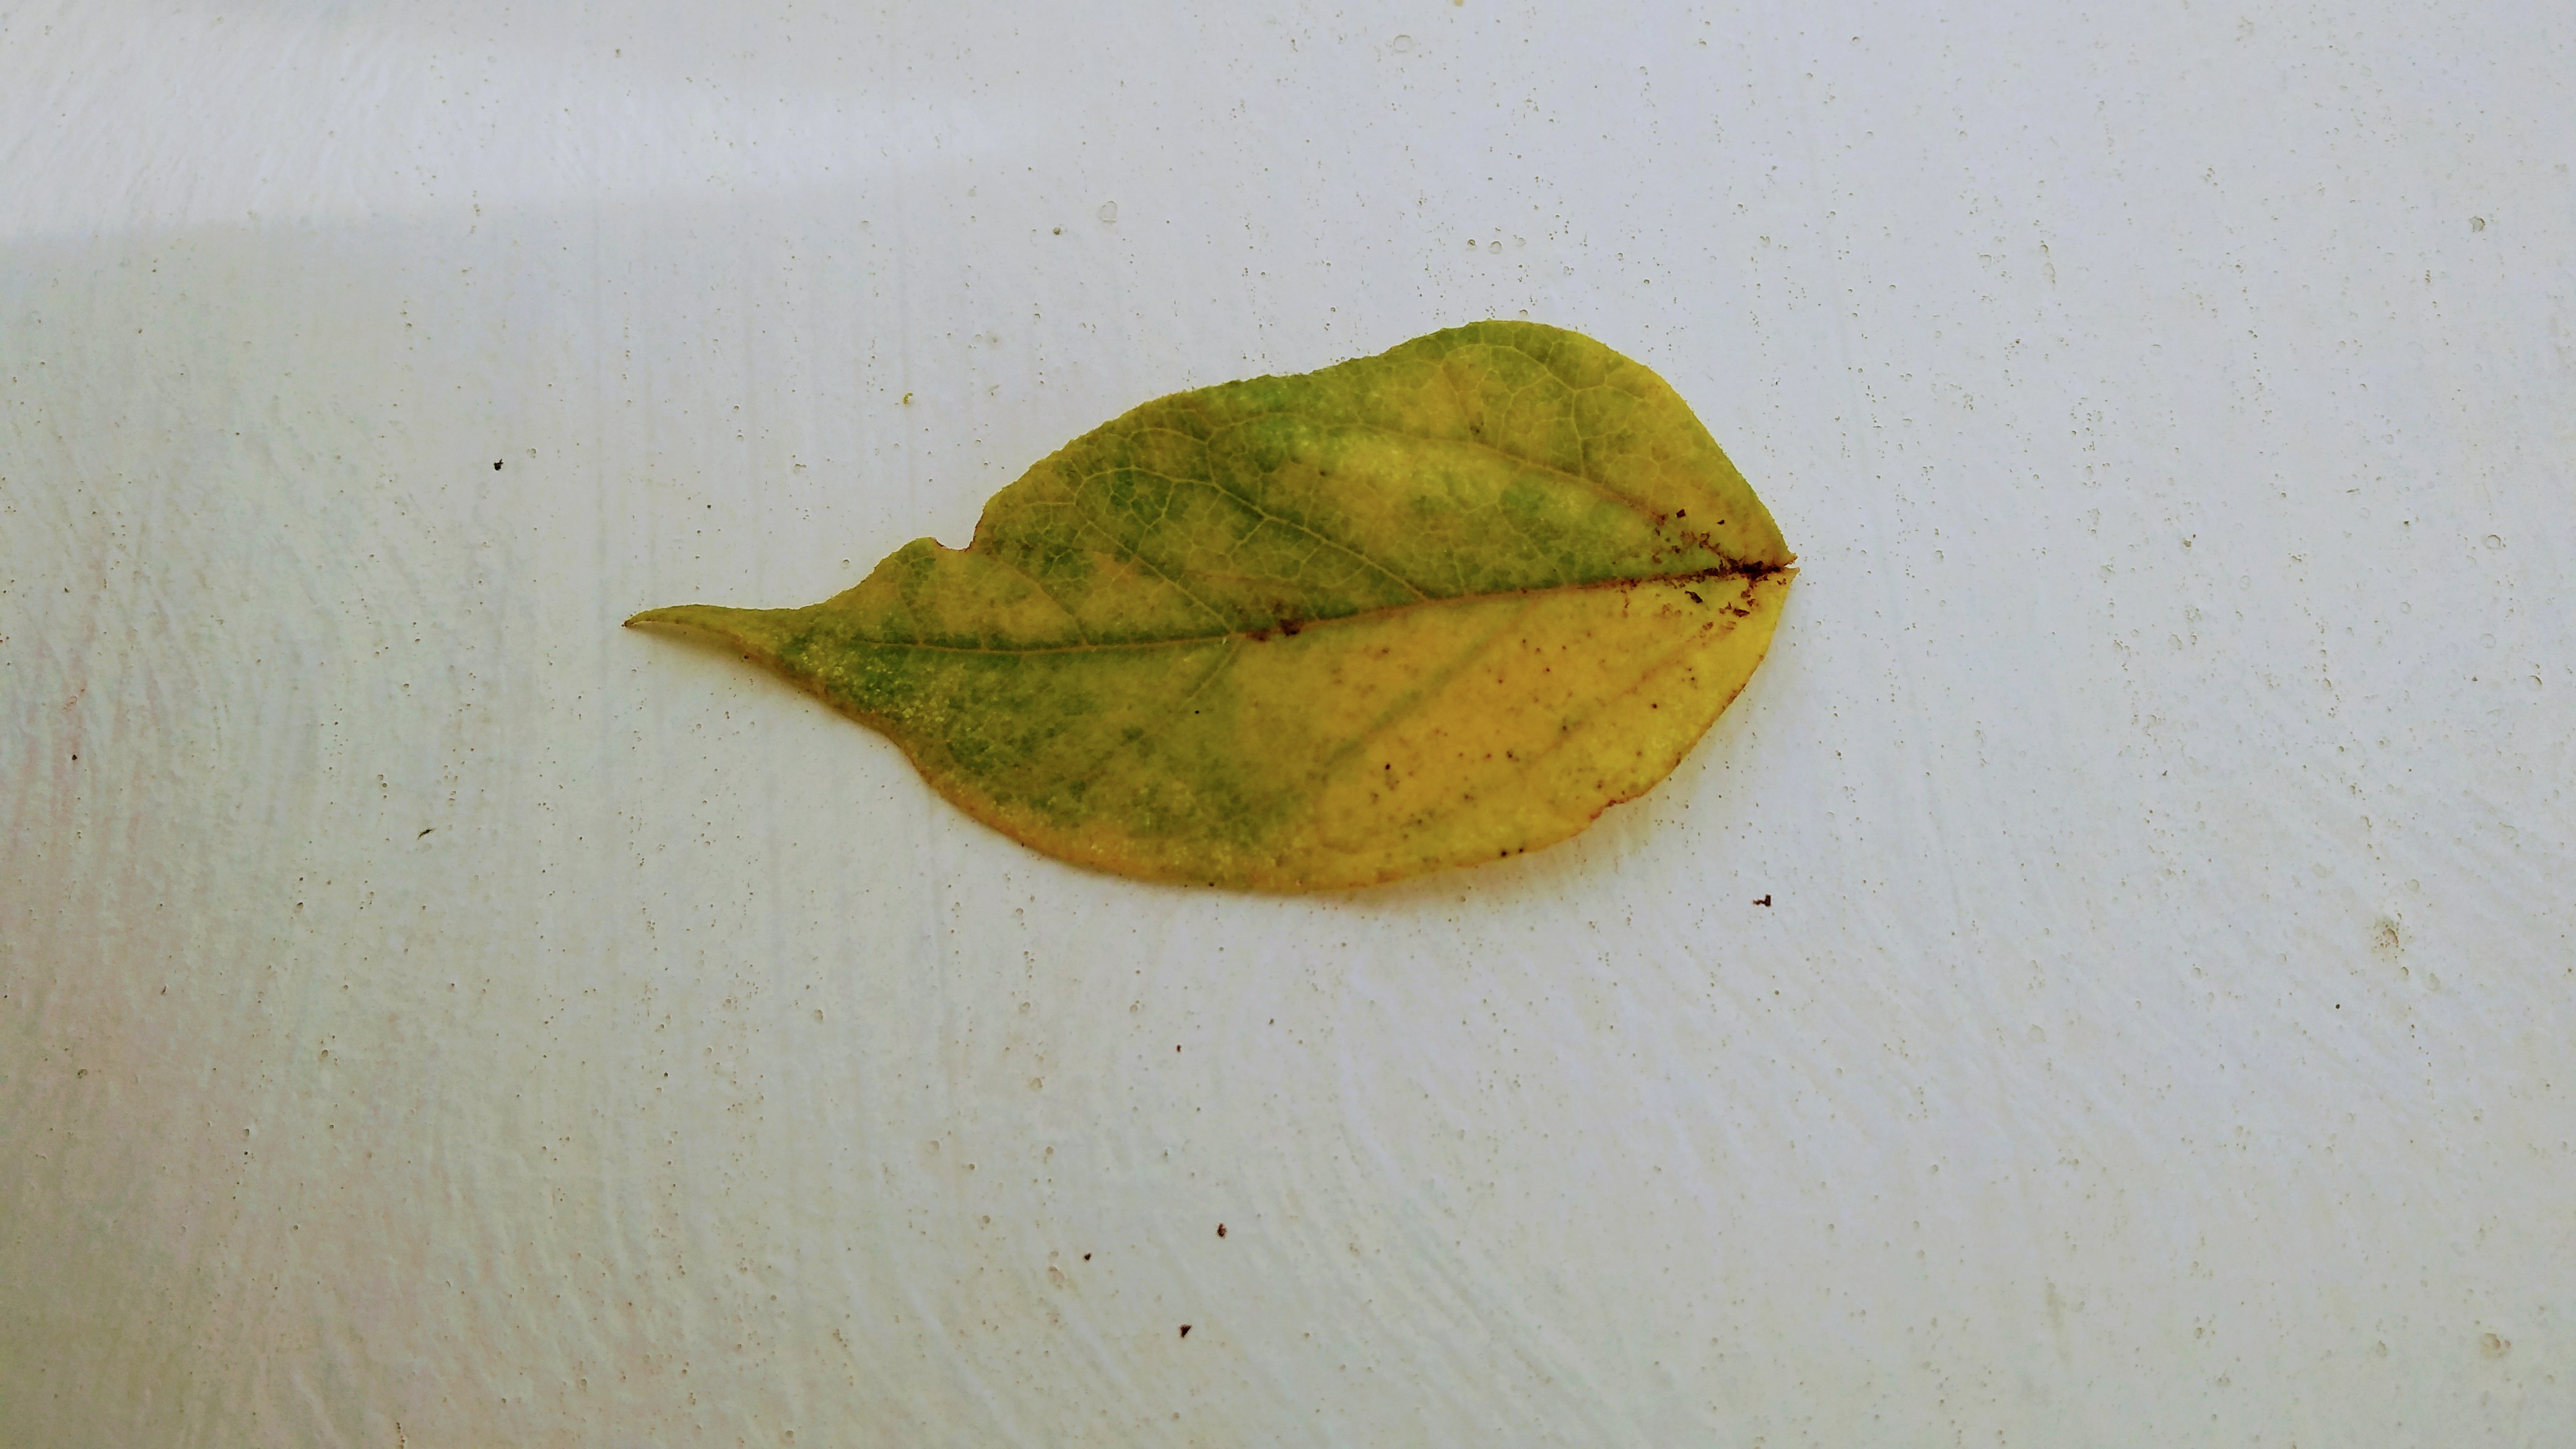
Plant: Parijatha